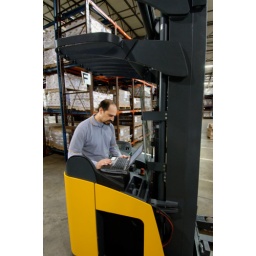
Man using laptop on forklift truck in warehouse, side view